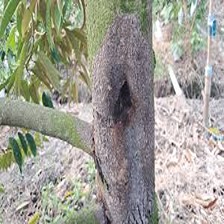
Label: stem_cracking_ gummosis